Kewpie

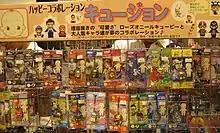
Kewpie Fusion toys in Japan

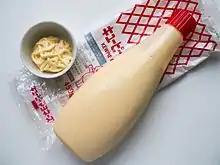
Kewpie mayonnaise from Japan

After World War I began in Europe, production of the bisque Kewpie dolls moved from Germany to France and Belgium, due to rising tensions after the assassination of Archduke Franz Ferdinand. Around this time, the dolls also began to be produced in the United States, made of composition material rather than bisque, due to bisque's fragility. The manufacturers also began to increase the sizes of the dolls, producing versions in addition to the versions. The American composition dolls also had the distinctive heart-shaped decal on the chest, reading "Kewpies, des. & copyright by Rose O'Neill." Like the original bisque models, some of the composition Kewpies were also hand-signed by O'Neill, and they all included jointed arms.